Petie

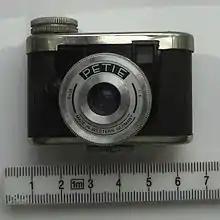
Subminiature camera PETIE

Petie cameras were subminiature cameras manufactured and distributed by Walter Kunik of Frankfurt am Main, West Germany, during the 1950s and 1960s.